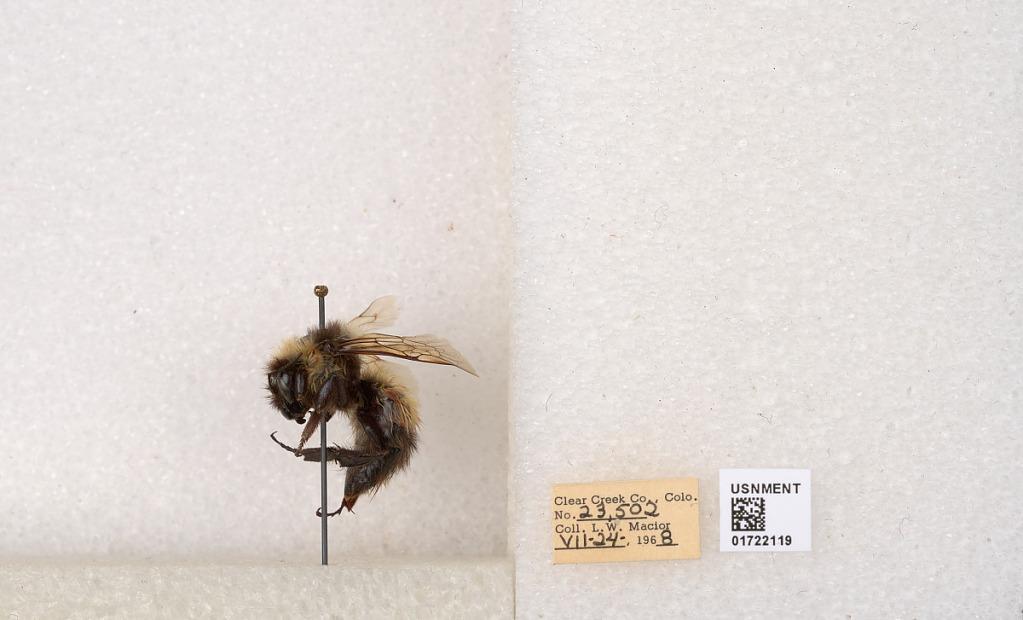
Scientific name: Bombus kirbyellus
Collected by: L. Macior
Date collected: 1968-7-24
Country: United States
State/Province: Colorado
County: Clear Creek
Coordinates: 39.6891, -105.644